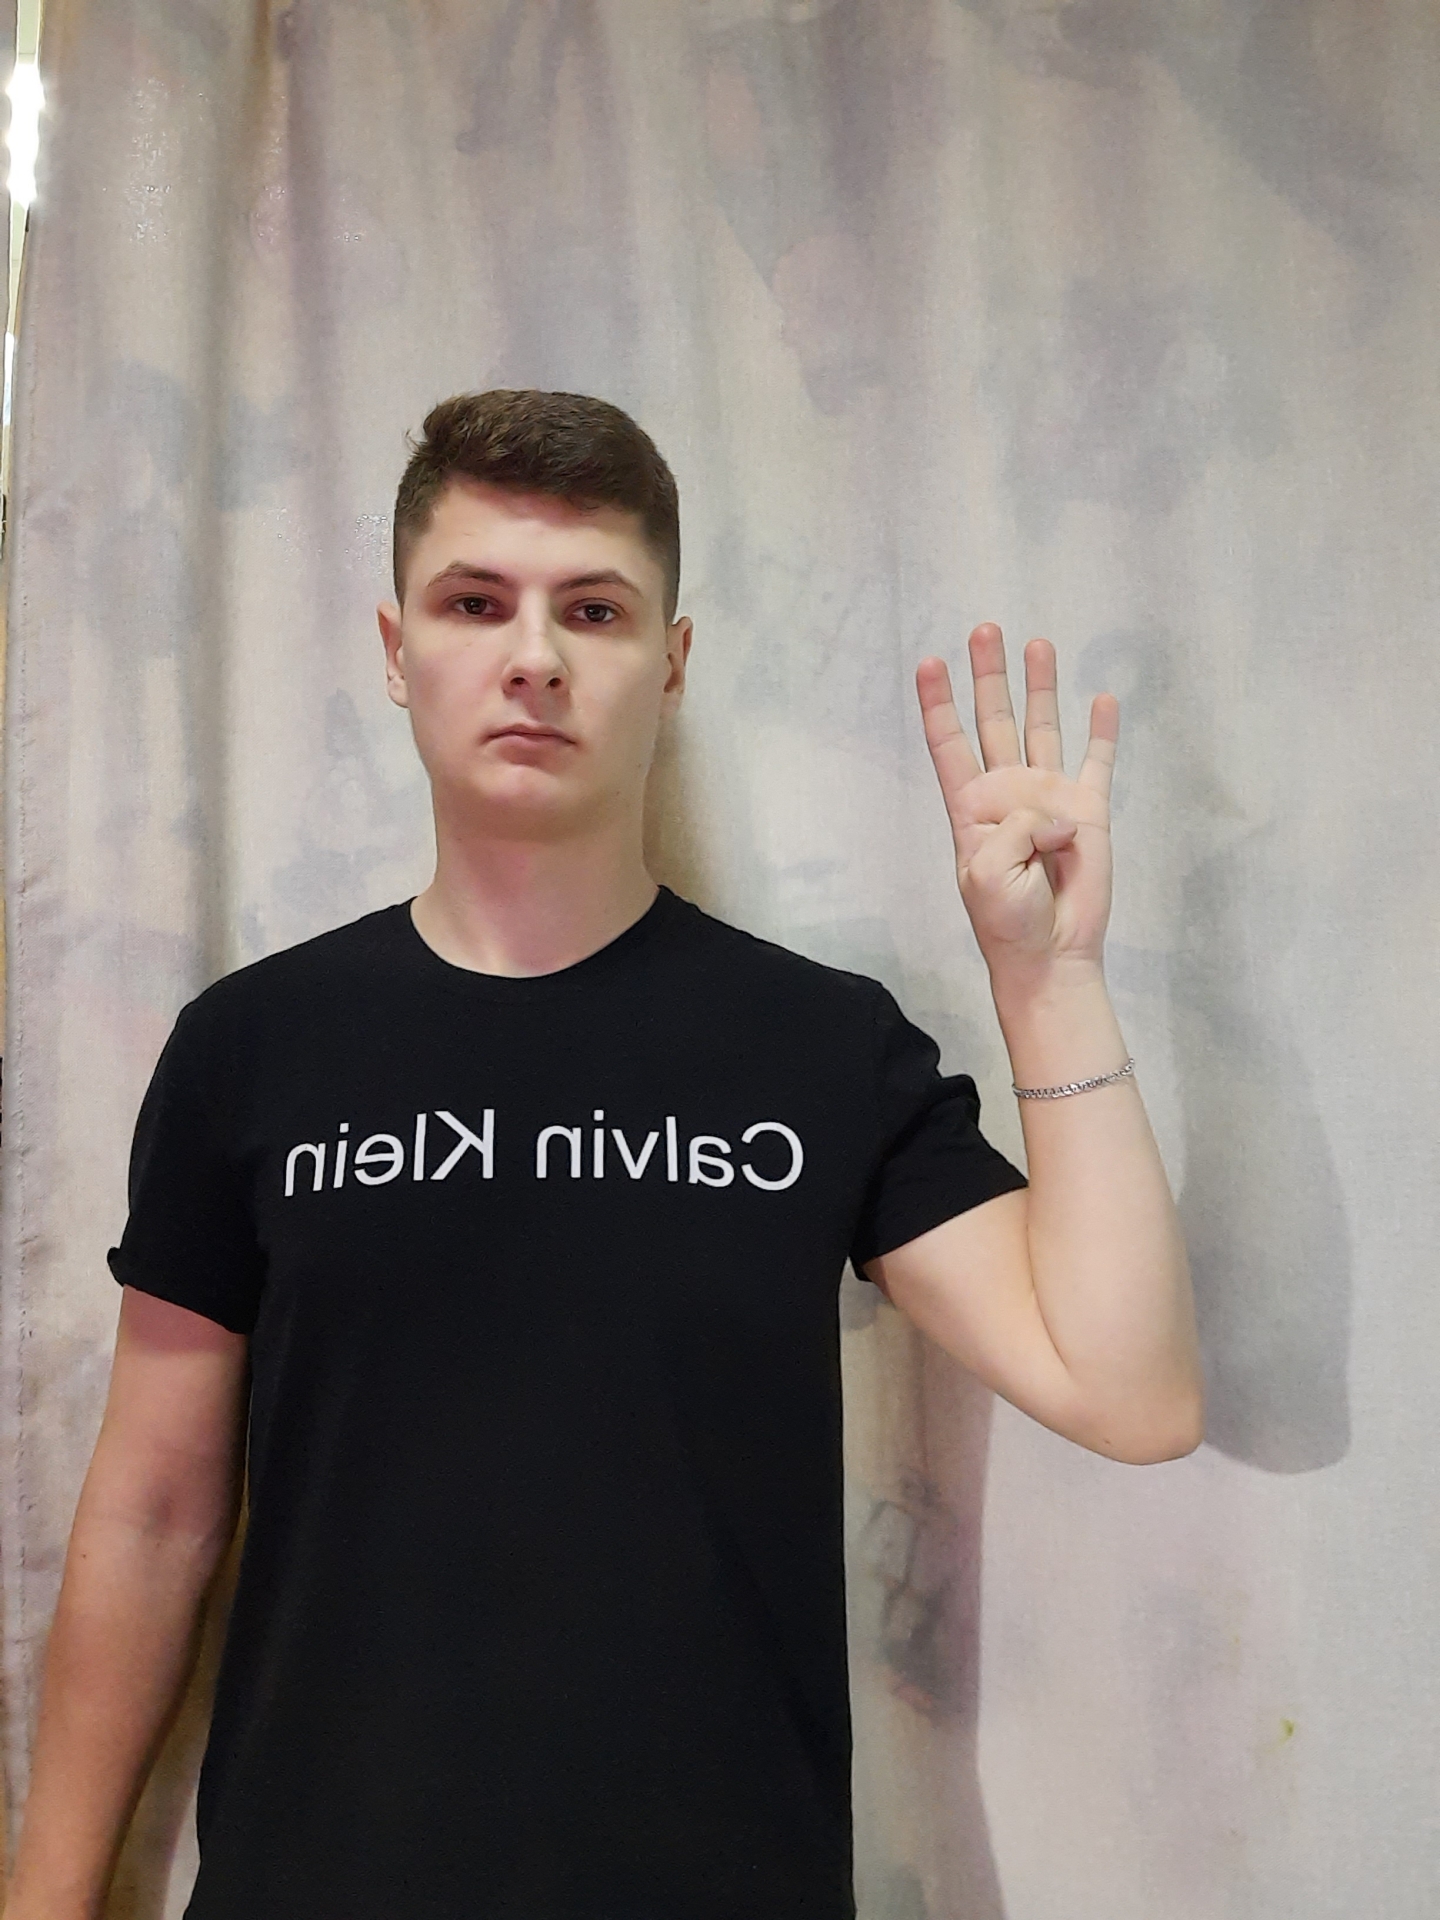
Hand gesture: four